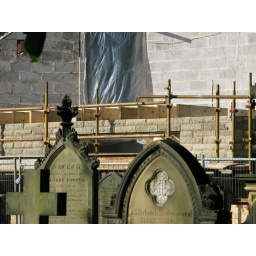
The new wall is now above the tops of the windows and the rafters are being put in place.